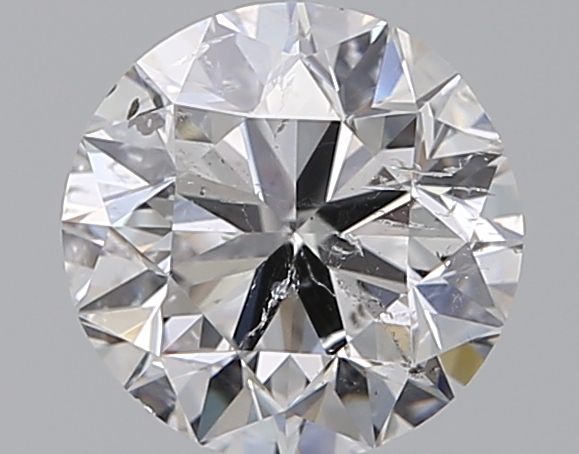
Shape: round
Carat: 1
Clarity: SI2
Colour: E
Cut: VG
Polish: EX
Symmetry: VG
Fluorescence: VSL
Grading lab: IGI
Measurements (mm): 6.28 x 6.21 x 4